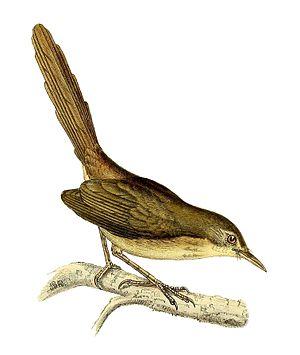
Drymoica ellisia = Nesillas typica typica (Sous-espèce de Nésille malgache)
La Nésille malgache ou Fauvette de Madagascar, est une espèce d'oiseaux de la famille des Acrocephalidae.
Nesillas est un genre qui regroupe des oiseaux appartenant à la famille des Acrocephalidae.